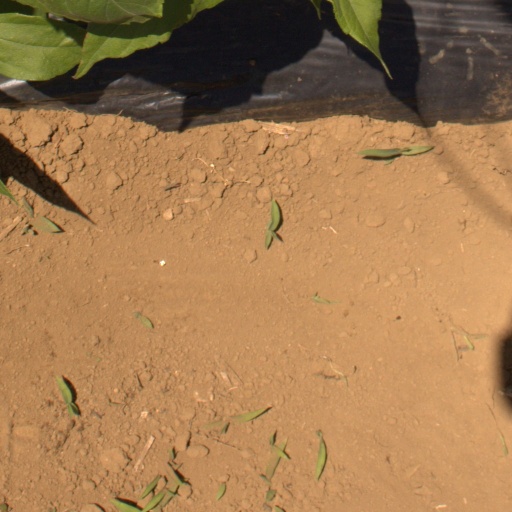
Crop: Jerusalem artichoke